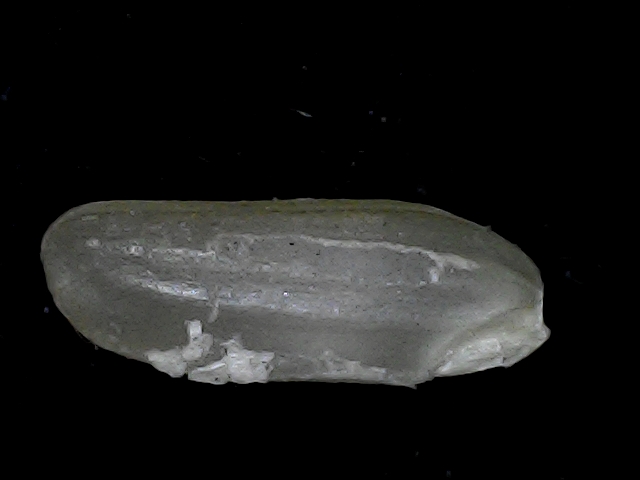
Rice variety: BD85